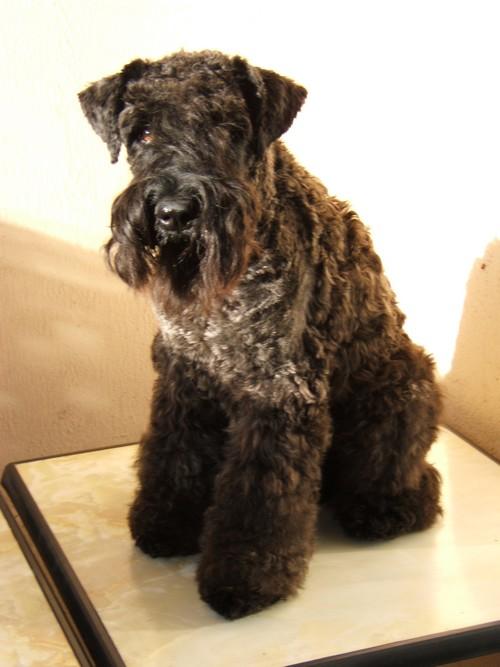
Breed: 229-n000087-Kerry_blue_terrier